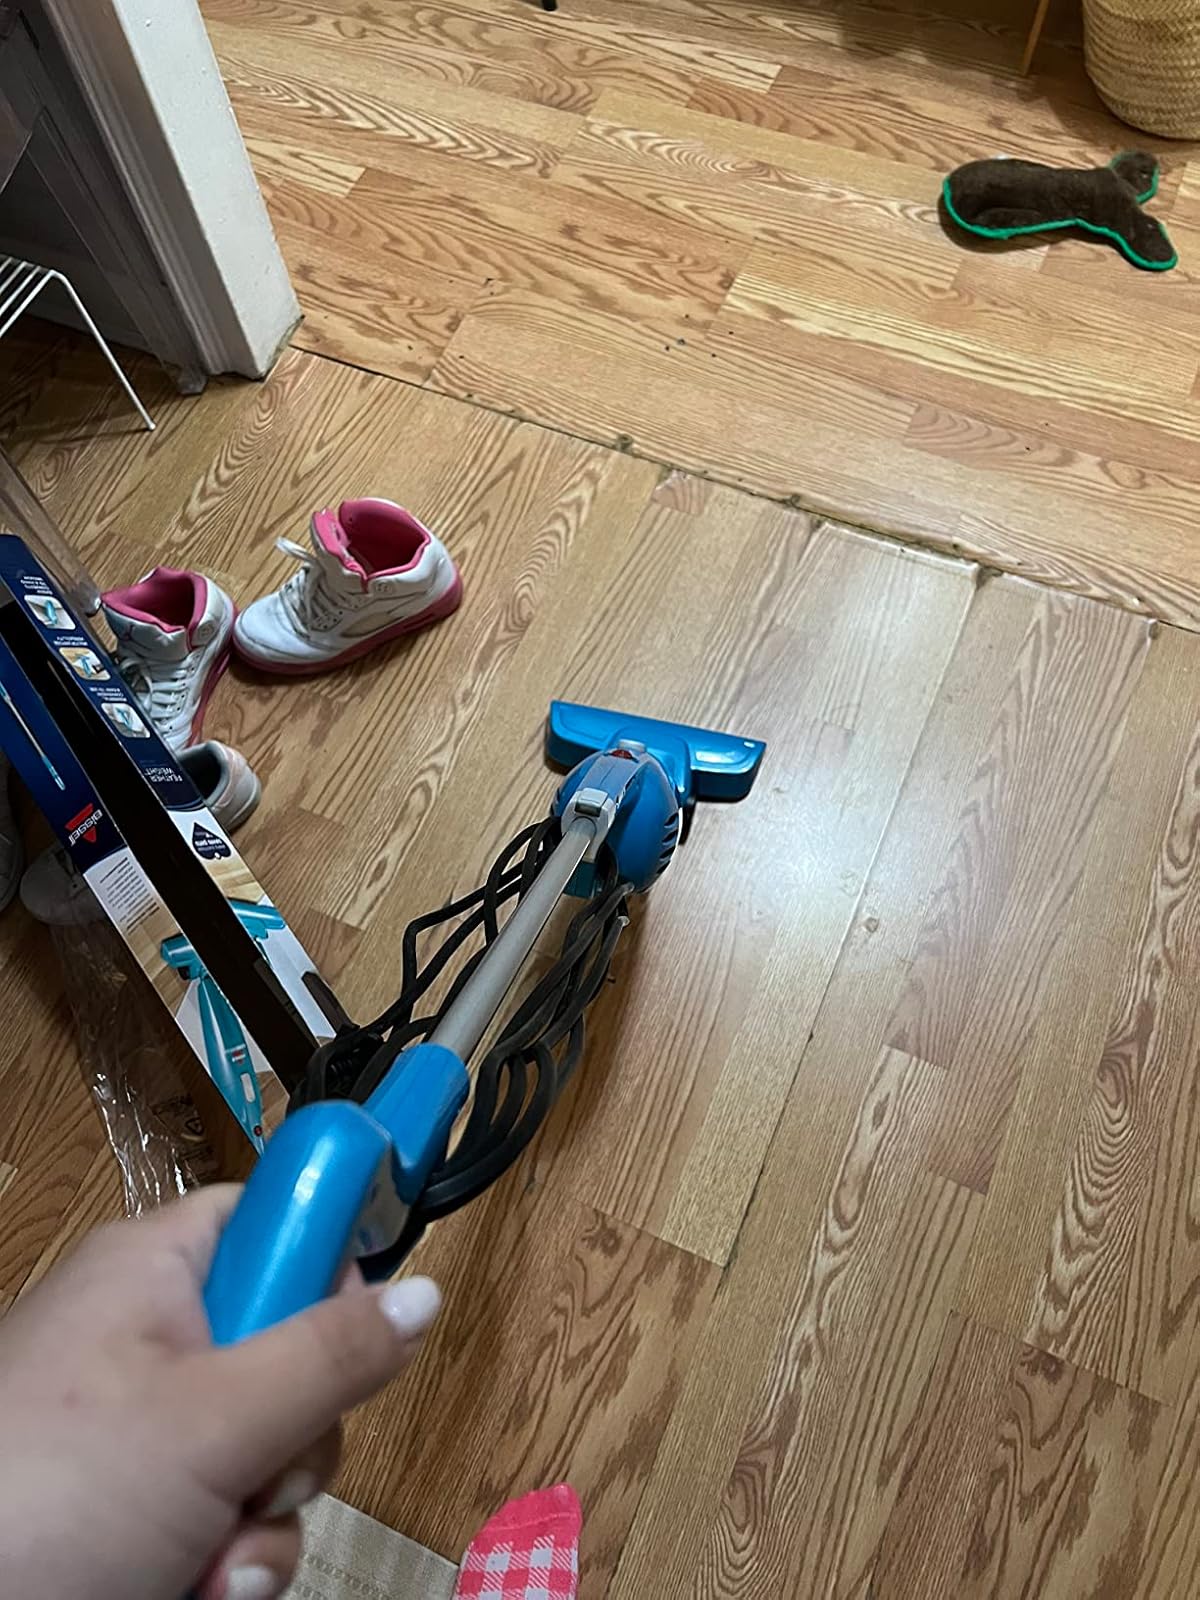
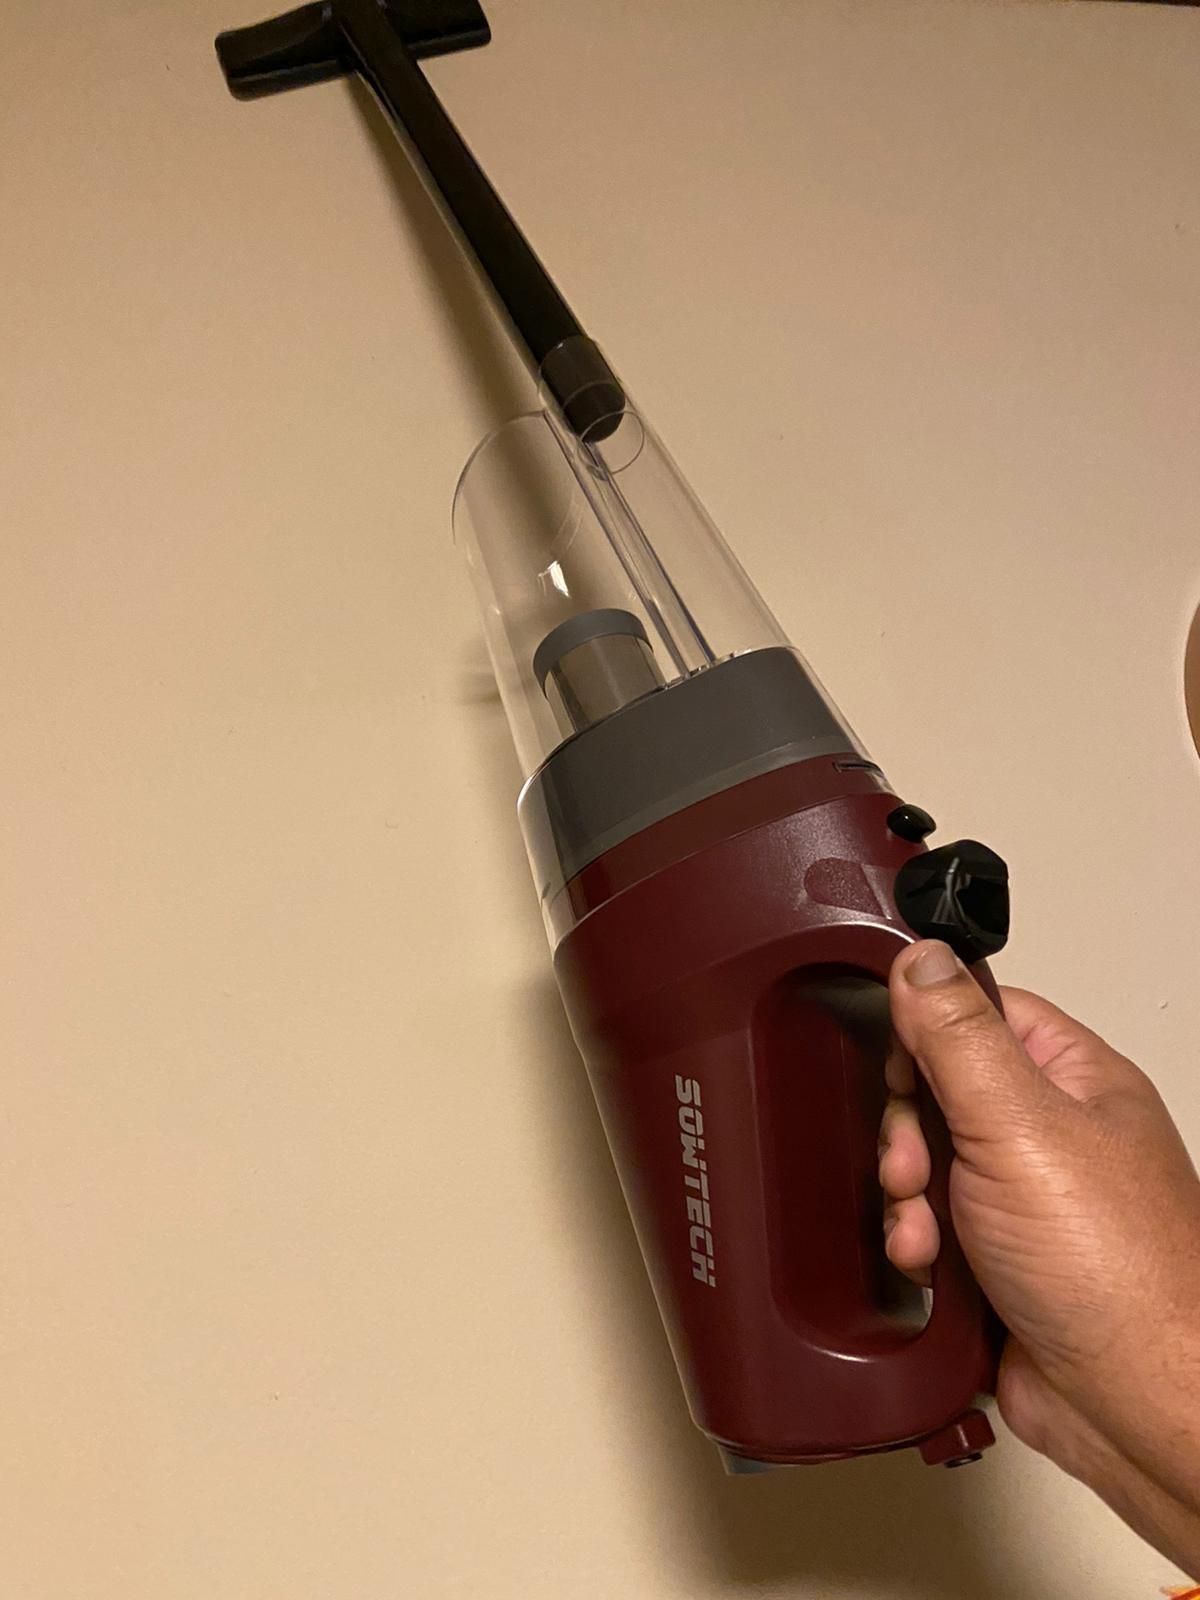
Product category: items_vacuum
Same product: no